Wildlife of the Levant

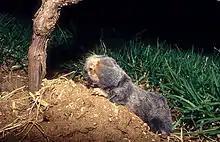

The Levant's location at the center of the three continents of the ancient world has served for millions of years as a natural crossing point for mammals migrating south from Europe and north from Africa. These species met in the Levant and colonized their diverse natural habitats, some of which have evolved over time into breeds unique to this region. Many large Levantine mammals became extinct, for unnatural reasons in most cases, mainly hunting and destruction of habitats to reclaim fertile lands, while other species became extinct for natural reasons in prehistoric times, mainly climate change, and their fossils have been found in various places in the Levant. Humans introduced a few species of mammals to the region, sometimes intentionally, sometimes unknowingly, and released them into the wild. Today, the number of mammal species in Lebanon is 57, in Syria 71, in Jordan 70, and in Israel and the Palestinian territories 96, which means that the Levant's mammal diversity is comparable to that of Europe. Additionally, certain domesticated mammal breeds are endemic to the Levant. Of these, the Awassi sheep is particularly noteworthy, having its origins in the Levantine wilderness. Similarly, the Damascene goat and the Asafi sheep, a hybrid of the local Awassi and the European East Frisian, are also indigenous.